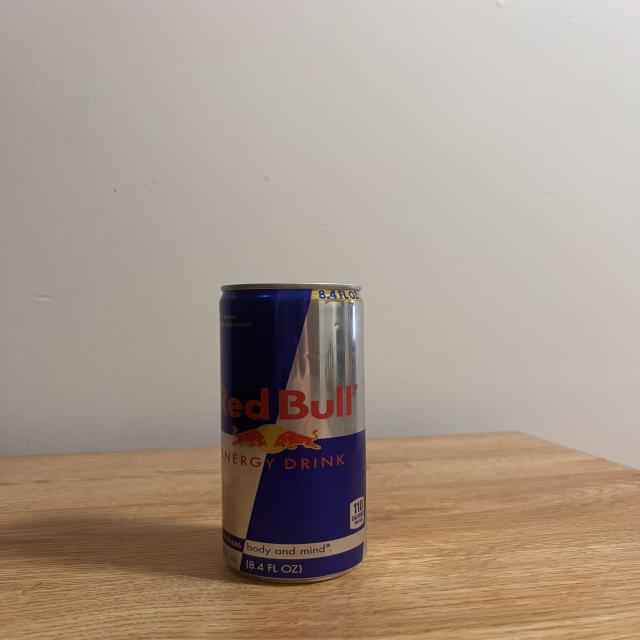
Label: cans